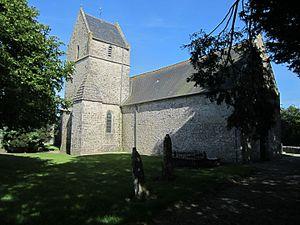
Église Saint-Pierre de Biniville
Biniville est une commune française, située dans le département de la Manche en région Normandie, peuplée de 114 habitants.